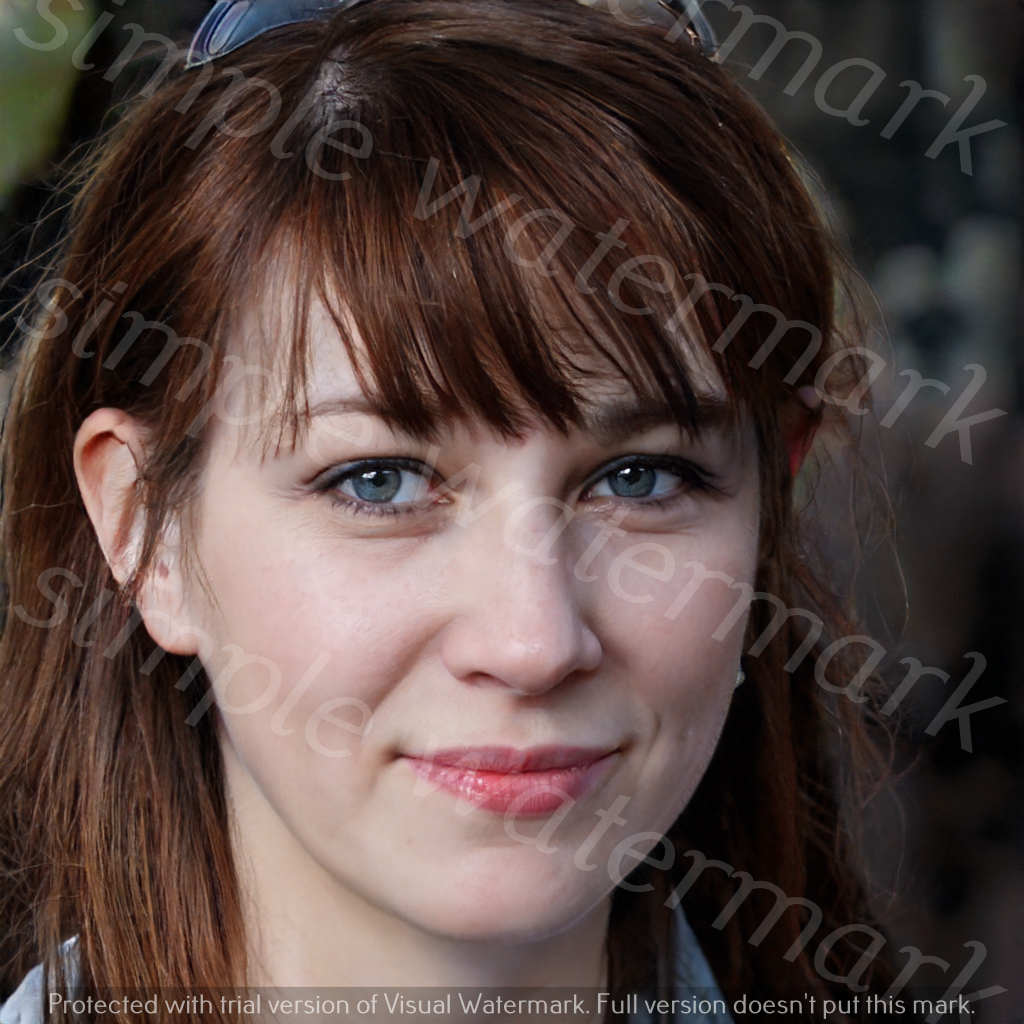
Label: Watermark